Littleton Waller

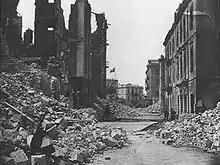
Photo of Alexandria, Egypt after the bombardment and fire of July 11–13, 1882

Waller first went to sea as the Executive Officer of the Marine Detachment aboard the sloop-of-war , the flagship of the European Squadron and a veteran of the Civil War, in 1881. The Commanding Officer of the Detachment, also a veteran of the Civil War, was the legendary Captain Henry Clay Cochrane. The following year, Waller was present at the British Naval bombardment of Alexandria, Egypt during a serious local uprising in the summer of 1882. He participated in the landing of a mixed bluejacket and Marine force during the operation. The Naval landing force of sixty-nine sailors and sixty-three Marines was formed, with Lieutenant Commander Charles Goodrich in command and Captain Cochrane as executive officer. The force comprised two companies, the sailors under Navy Lieutenant Frank L. Denny and the Marines under Waller.